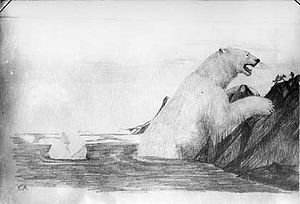
Kârale Andreassen / Galleri
Mythic giant polar bear in arctic Greenland drawn by by Kârale Andreassen.
Kârale Andreassen var en grønlandsk lærer, overkateket i Kuummiut og kunstner kendt for tegninger og illustrationer af bl.a. traditionelle tupilakker og naturscener. Fødselsdagen angives til 15. aug. af Fisker, 15. maj af Geertsen.